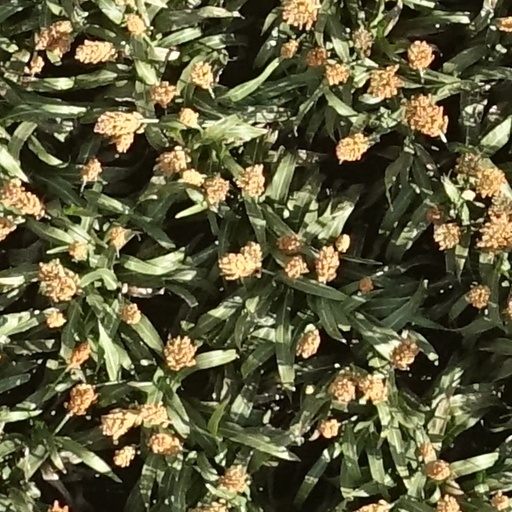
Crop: sorghum